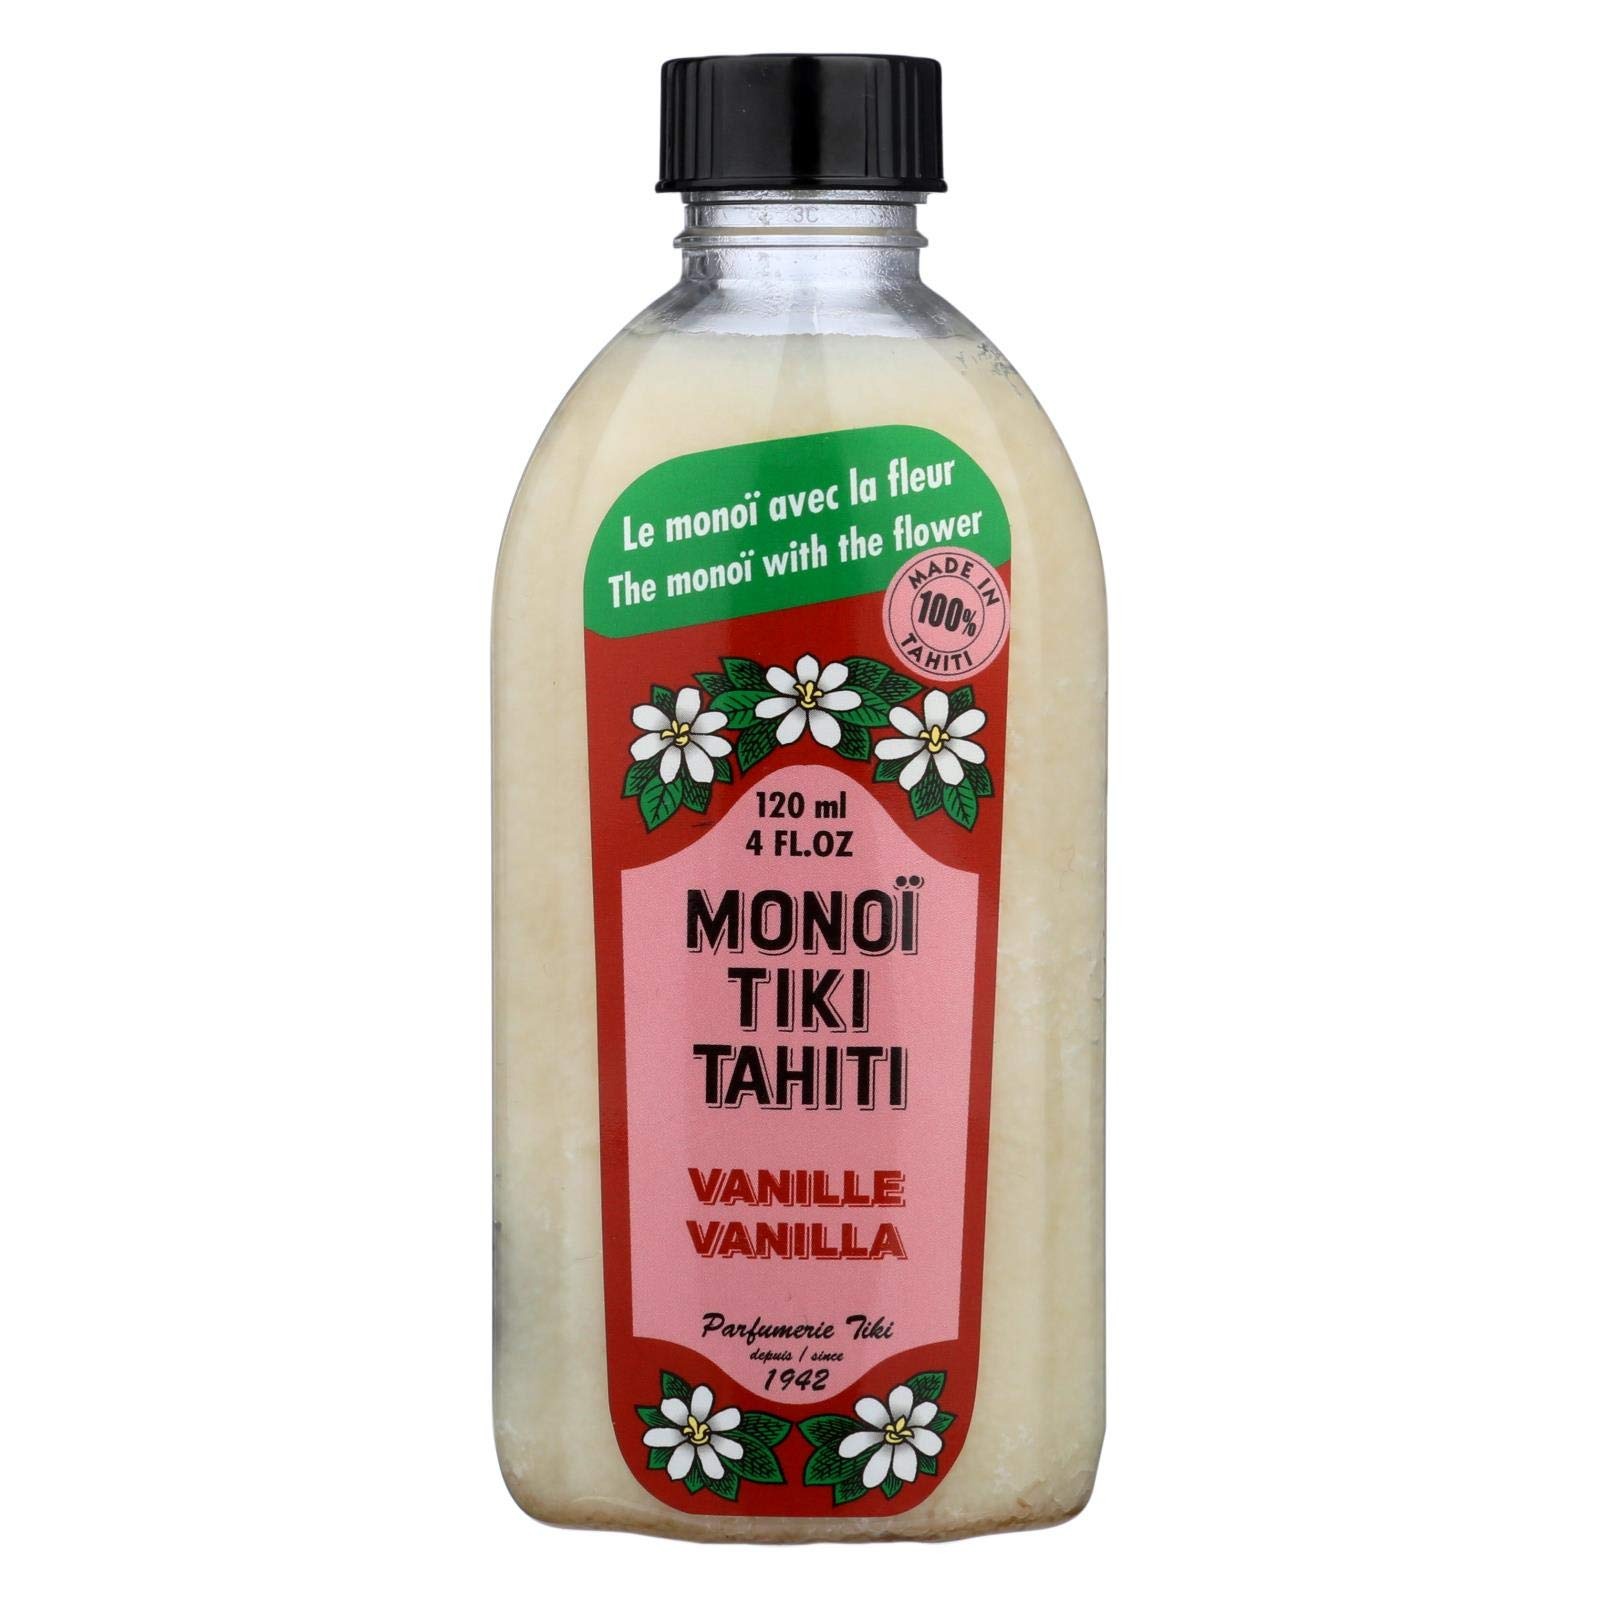
Item Name: Monoi Tiare Tahiti Coconut Oil Vanilla - 4 fl oz
Value: 4.0
Unit: Fl Oz

Price: 12.965